Aimée Crocker

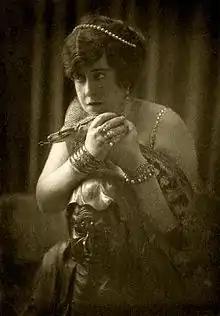
Crocker circa 1890

Aimée Isabella Crocker (December 5, 1864 – February 7, 1941) was an American mystic, bohemian, author, and member of the wealthy Crocker family. She was known for her cultural exploration of the Far East, for her extravagant parties in San Francisco, New York and Paris, and her collections of husbands and lovers, adopted children, Buddhas, pearls, tattoos, and snakes.